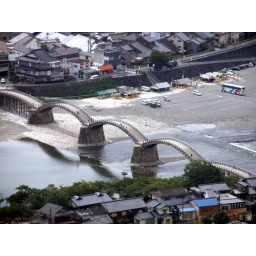
Old bridge in Iwakuni.Major tourist attraction , see the bus stop, car park and stands in the river flood plain.